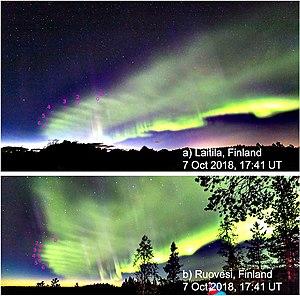
Une aurore polaire, également appelée aurore boréale dans l'hémisphère nord et aurore australe dans l'hémisphère sud, autrefois « lumières du nord », est un phénomène lumineux atmosphérique caractérisé par des voiles extrêmement colorés dans le ciel nocturne, le vert étant prédominant.